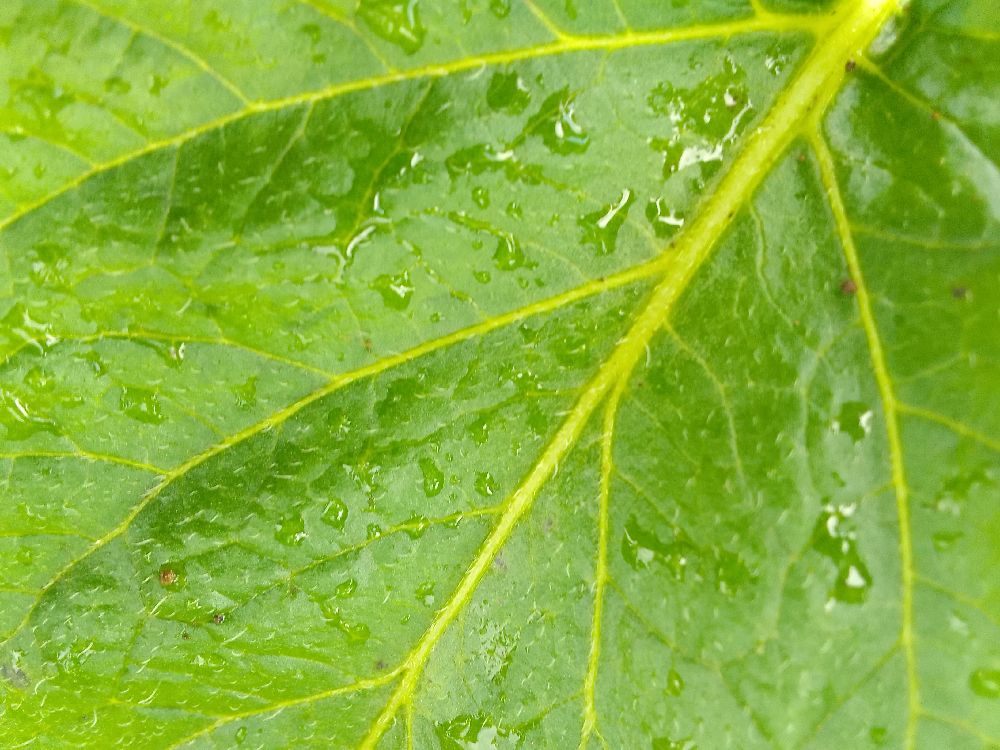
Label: Healthy